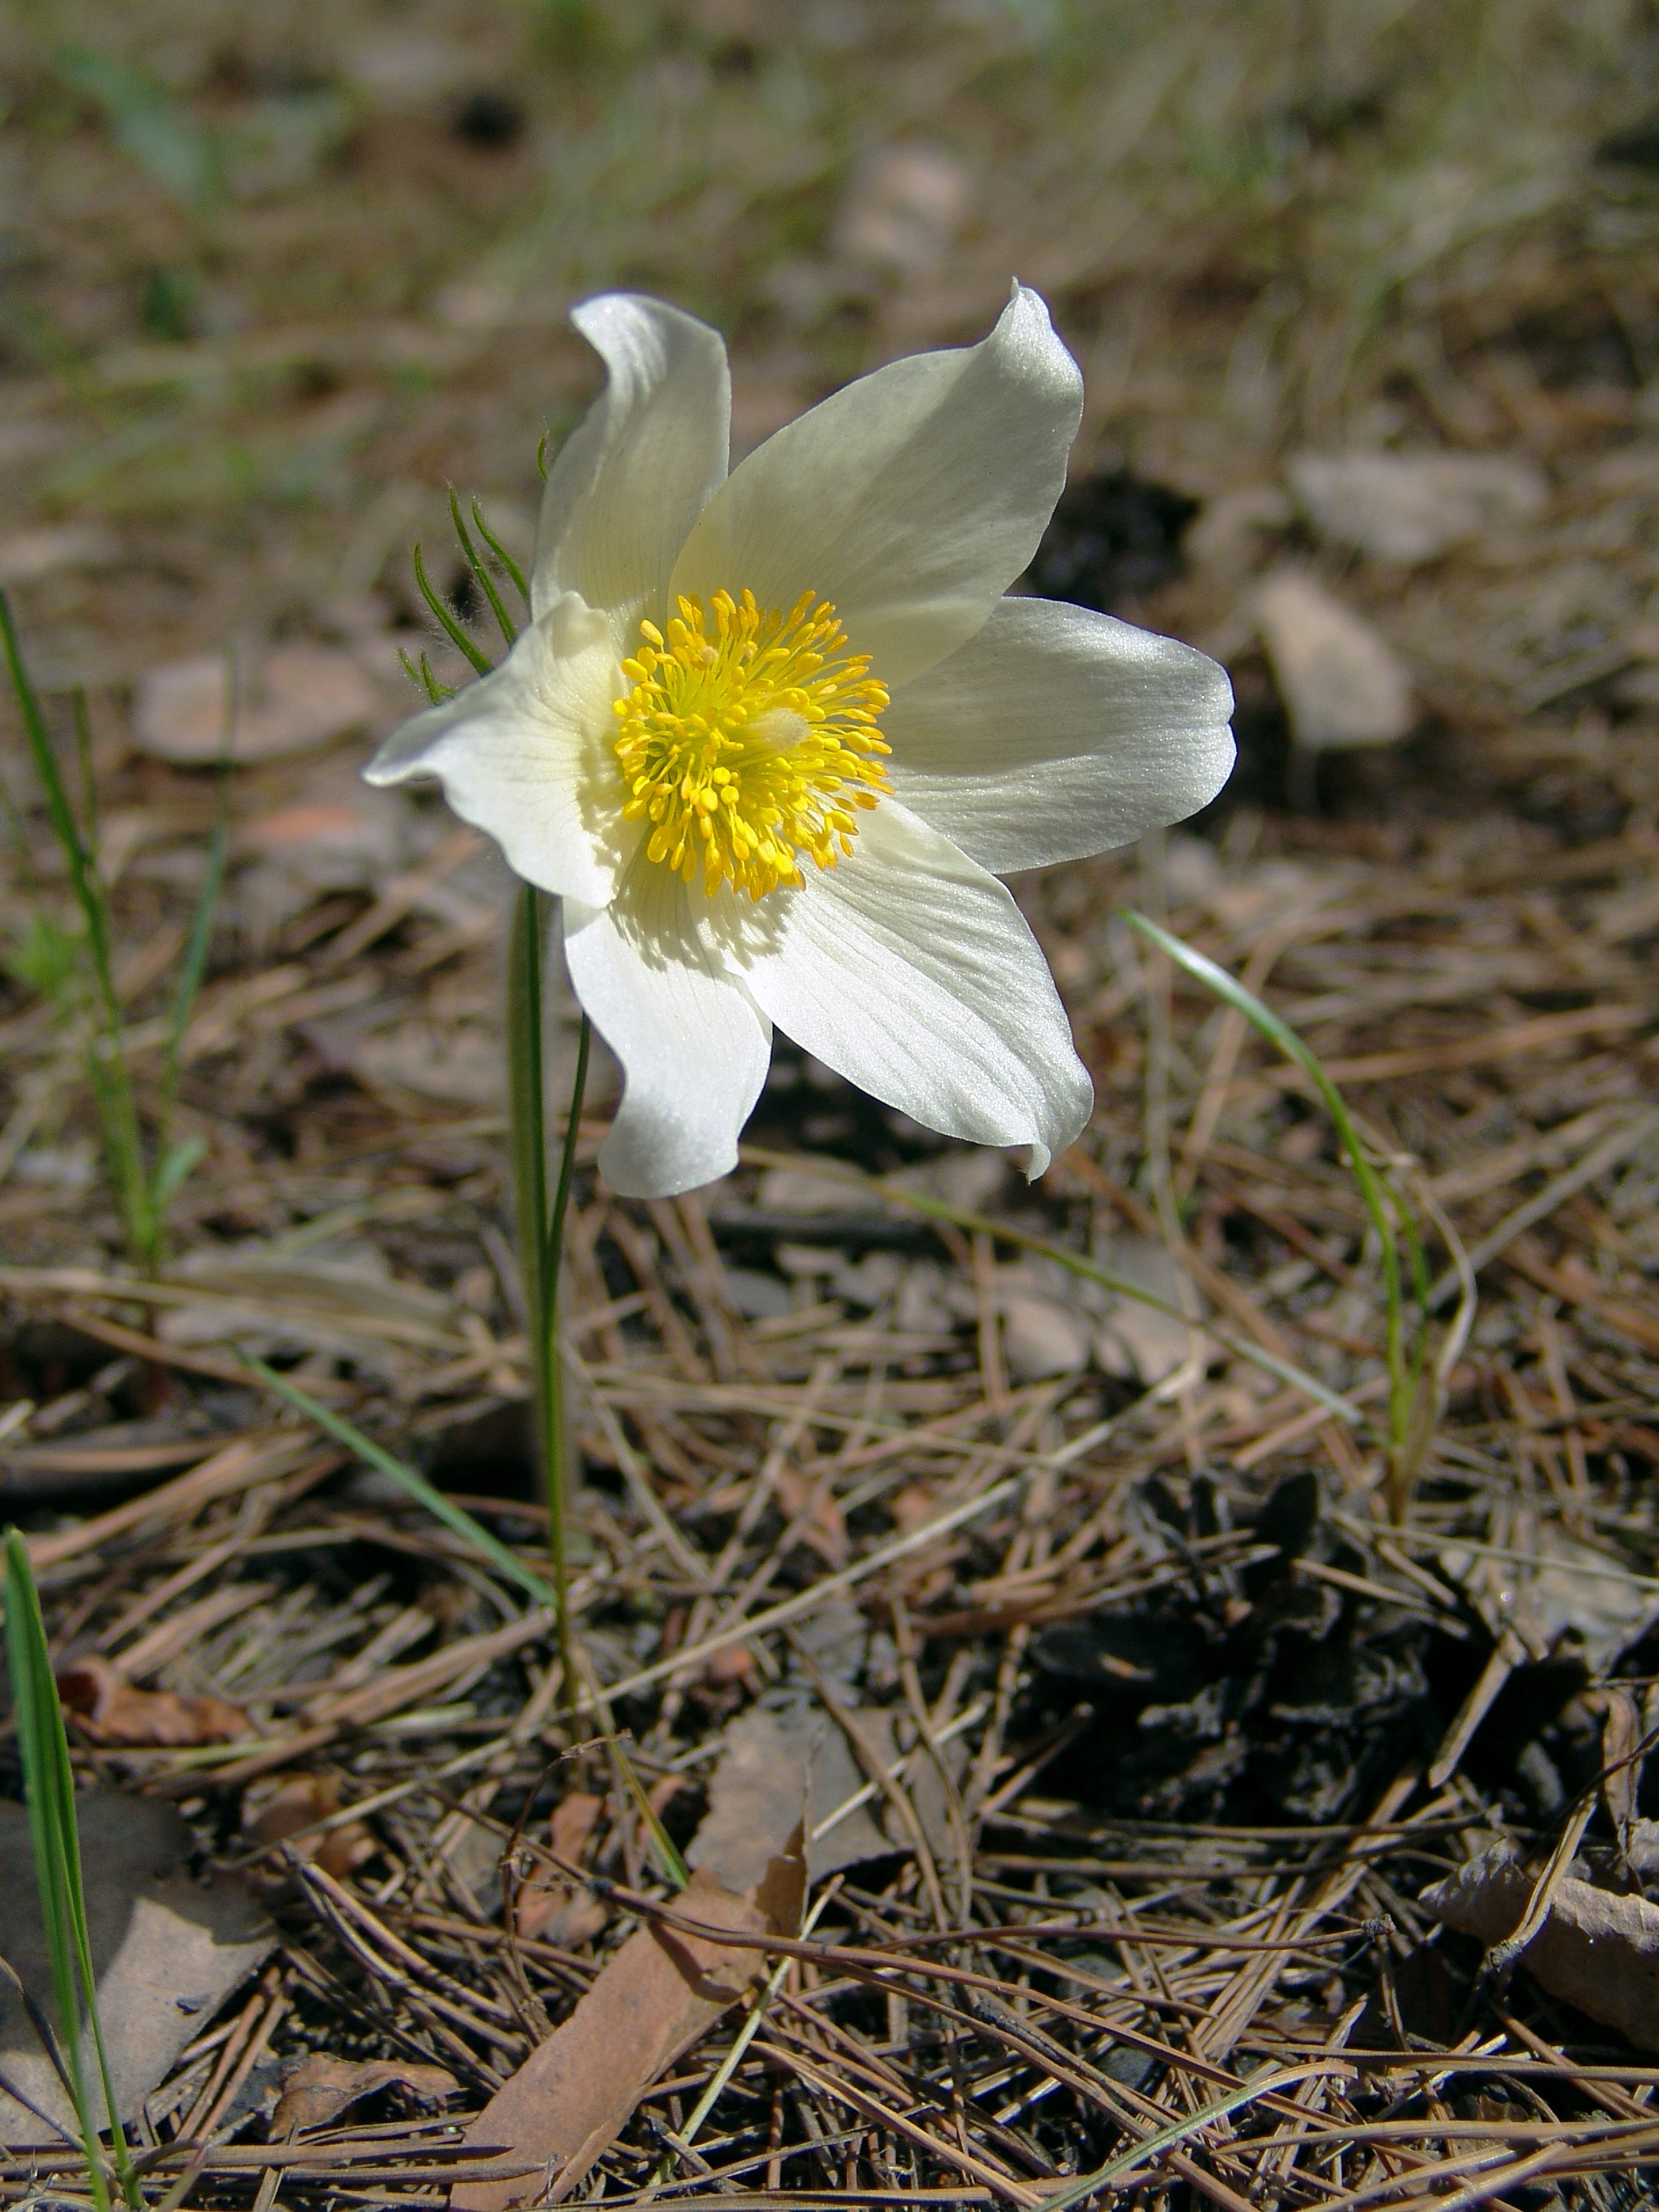
nature, grass, plant, flower, bloom, spring, botany, flora, wildflower, close up, woodland, spring flowers, siberia, living nature, macro photography, white flowers, beautiful flower, flowering plant, land plant, calochortus, siberian snowdrop, forest flowers